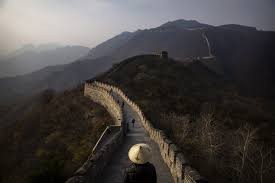
Landmark: Great Wall of China